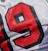
Number: 9